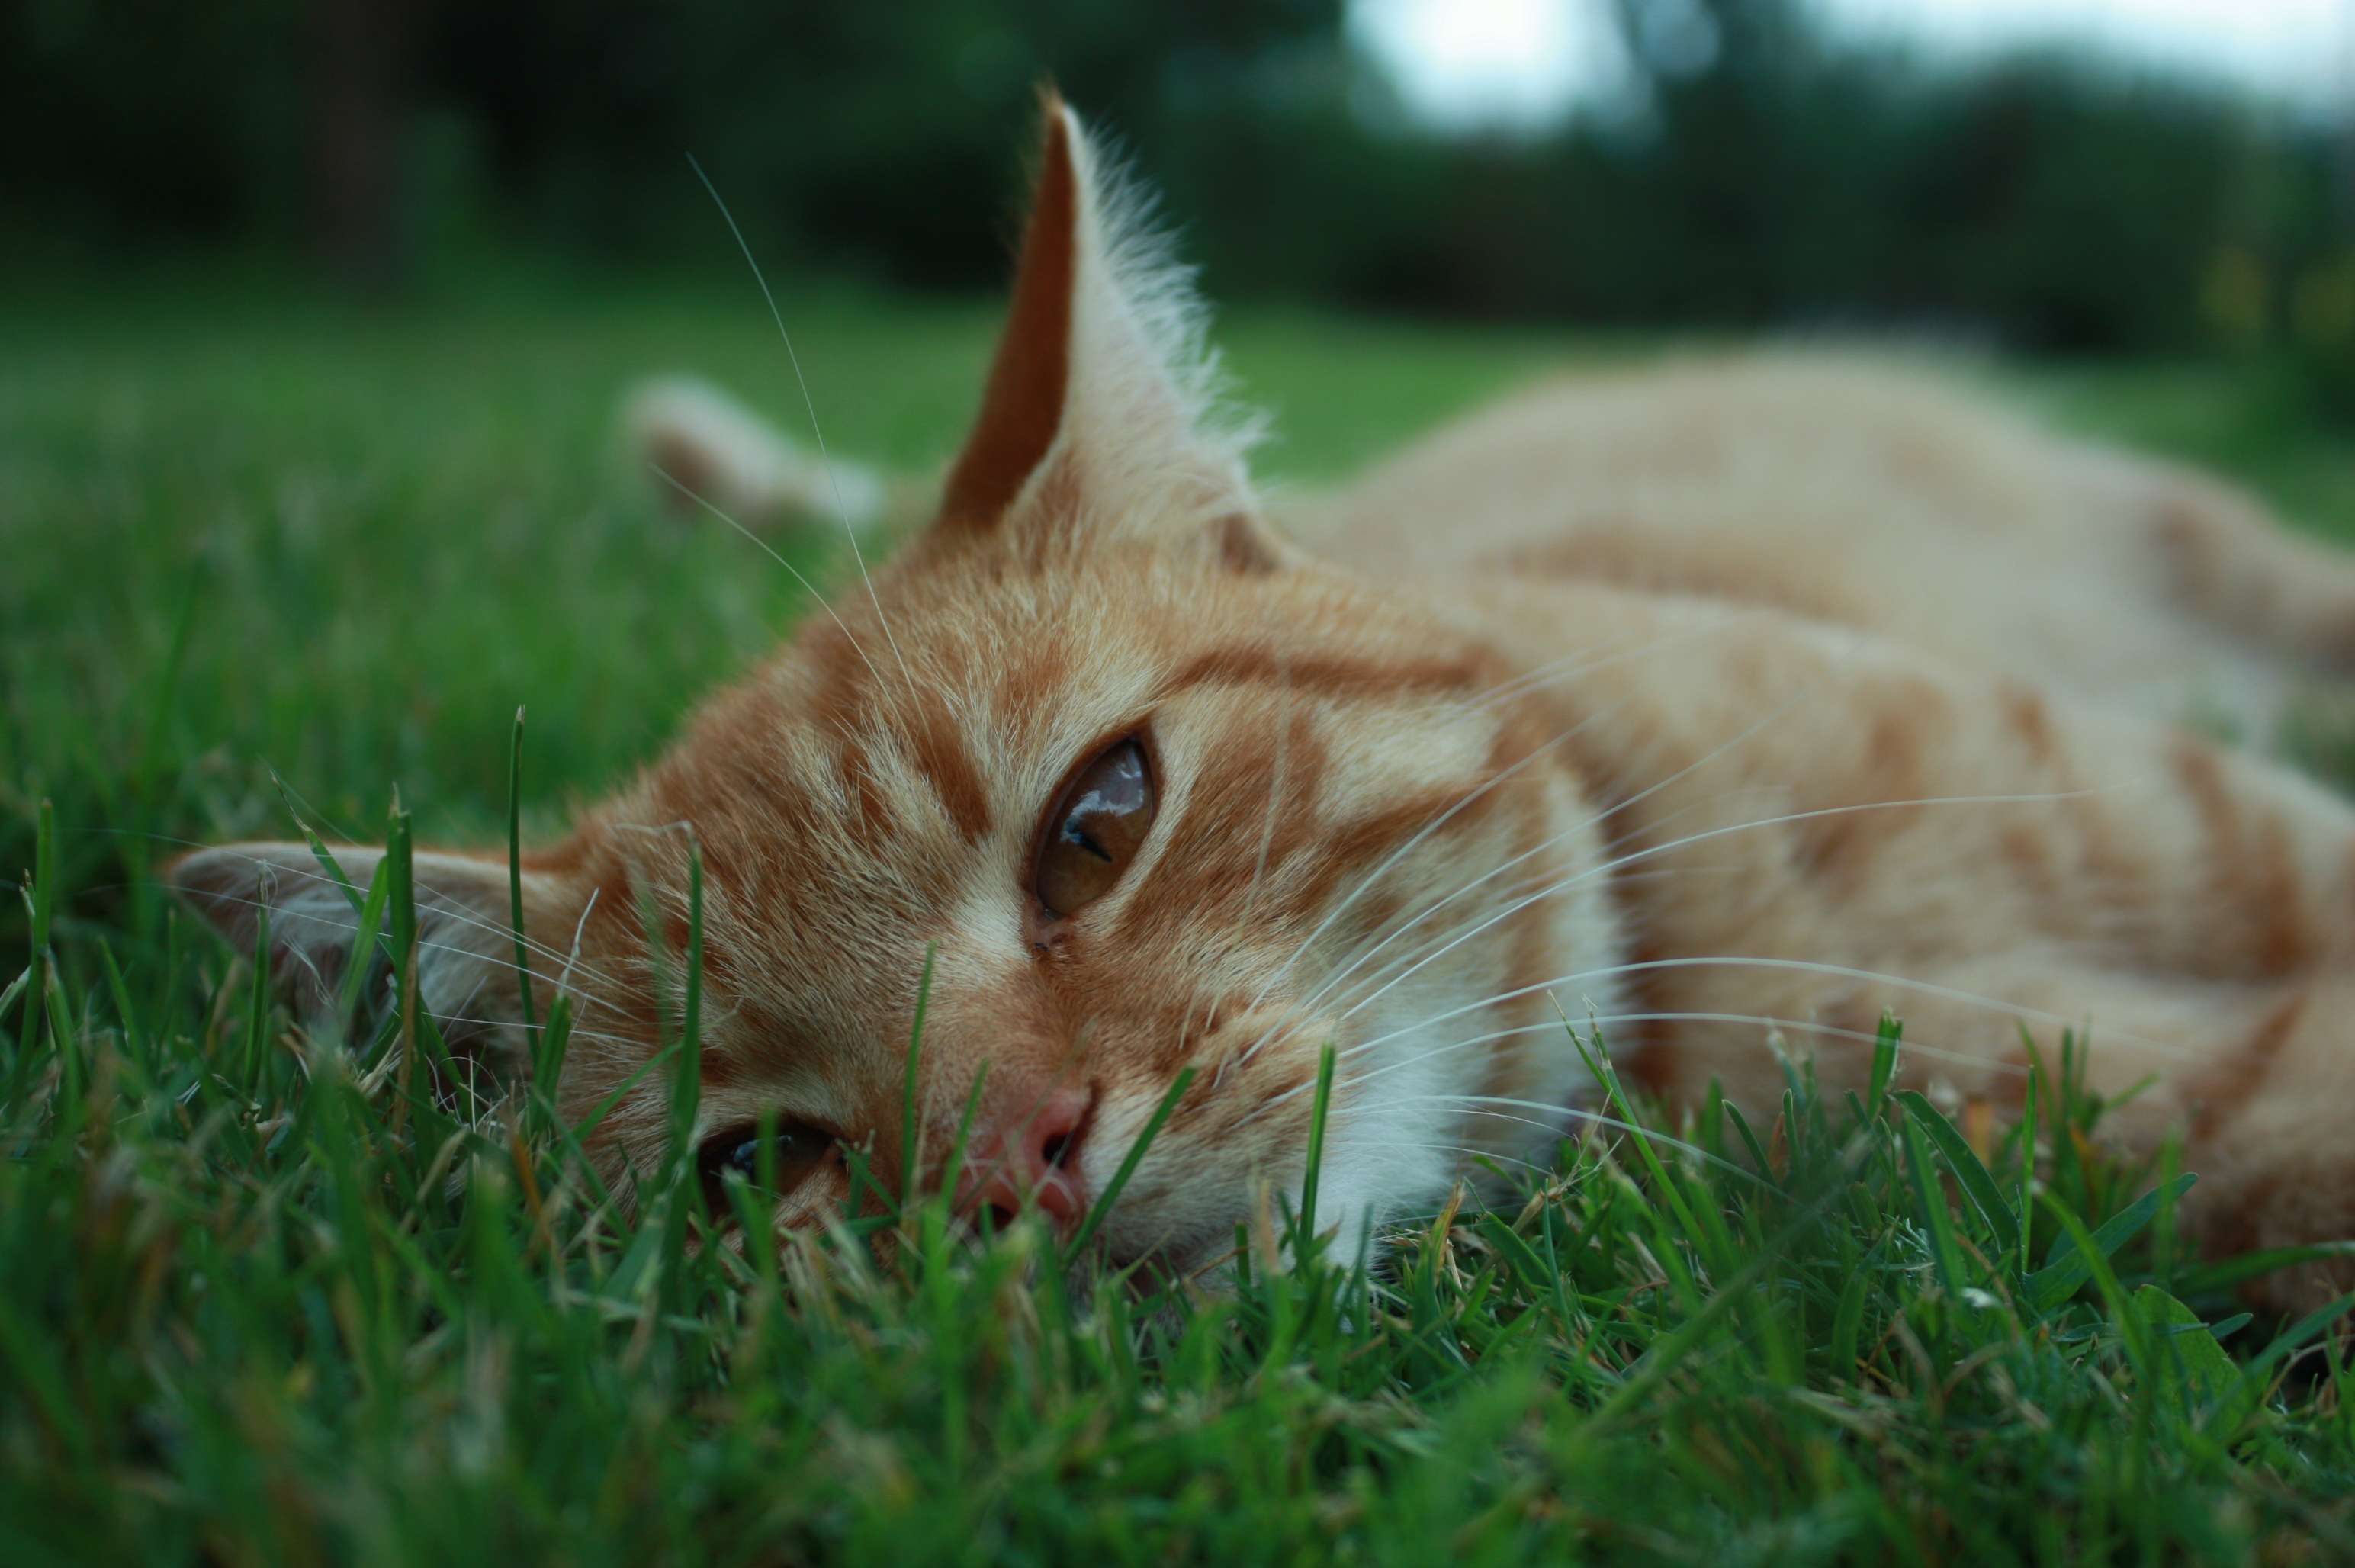
grass, pet, kitten, cat, mammal, fauna, whiskers, vertebrate, tabby cat, laziness, wild cat, small to medium sized cats, cat like mammal, rusty spotted cat